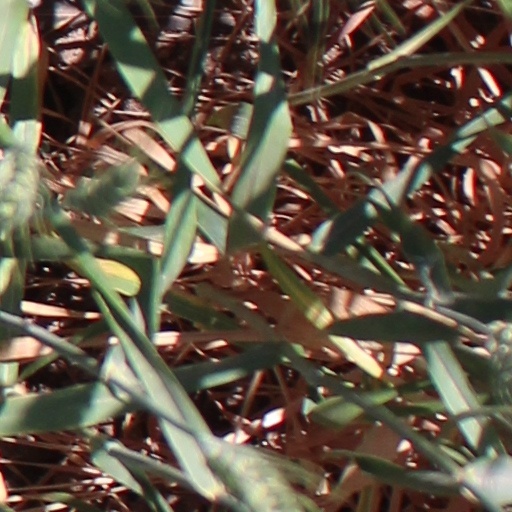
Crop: wheat